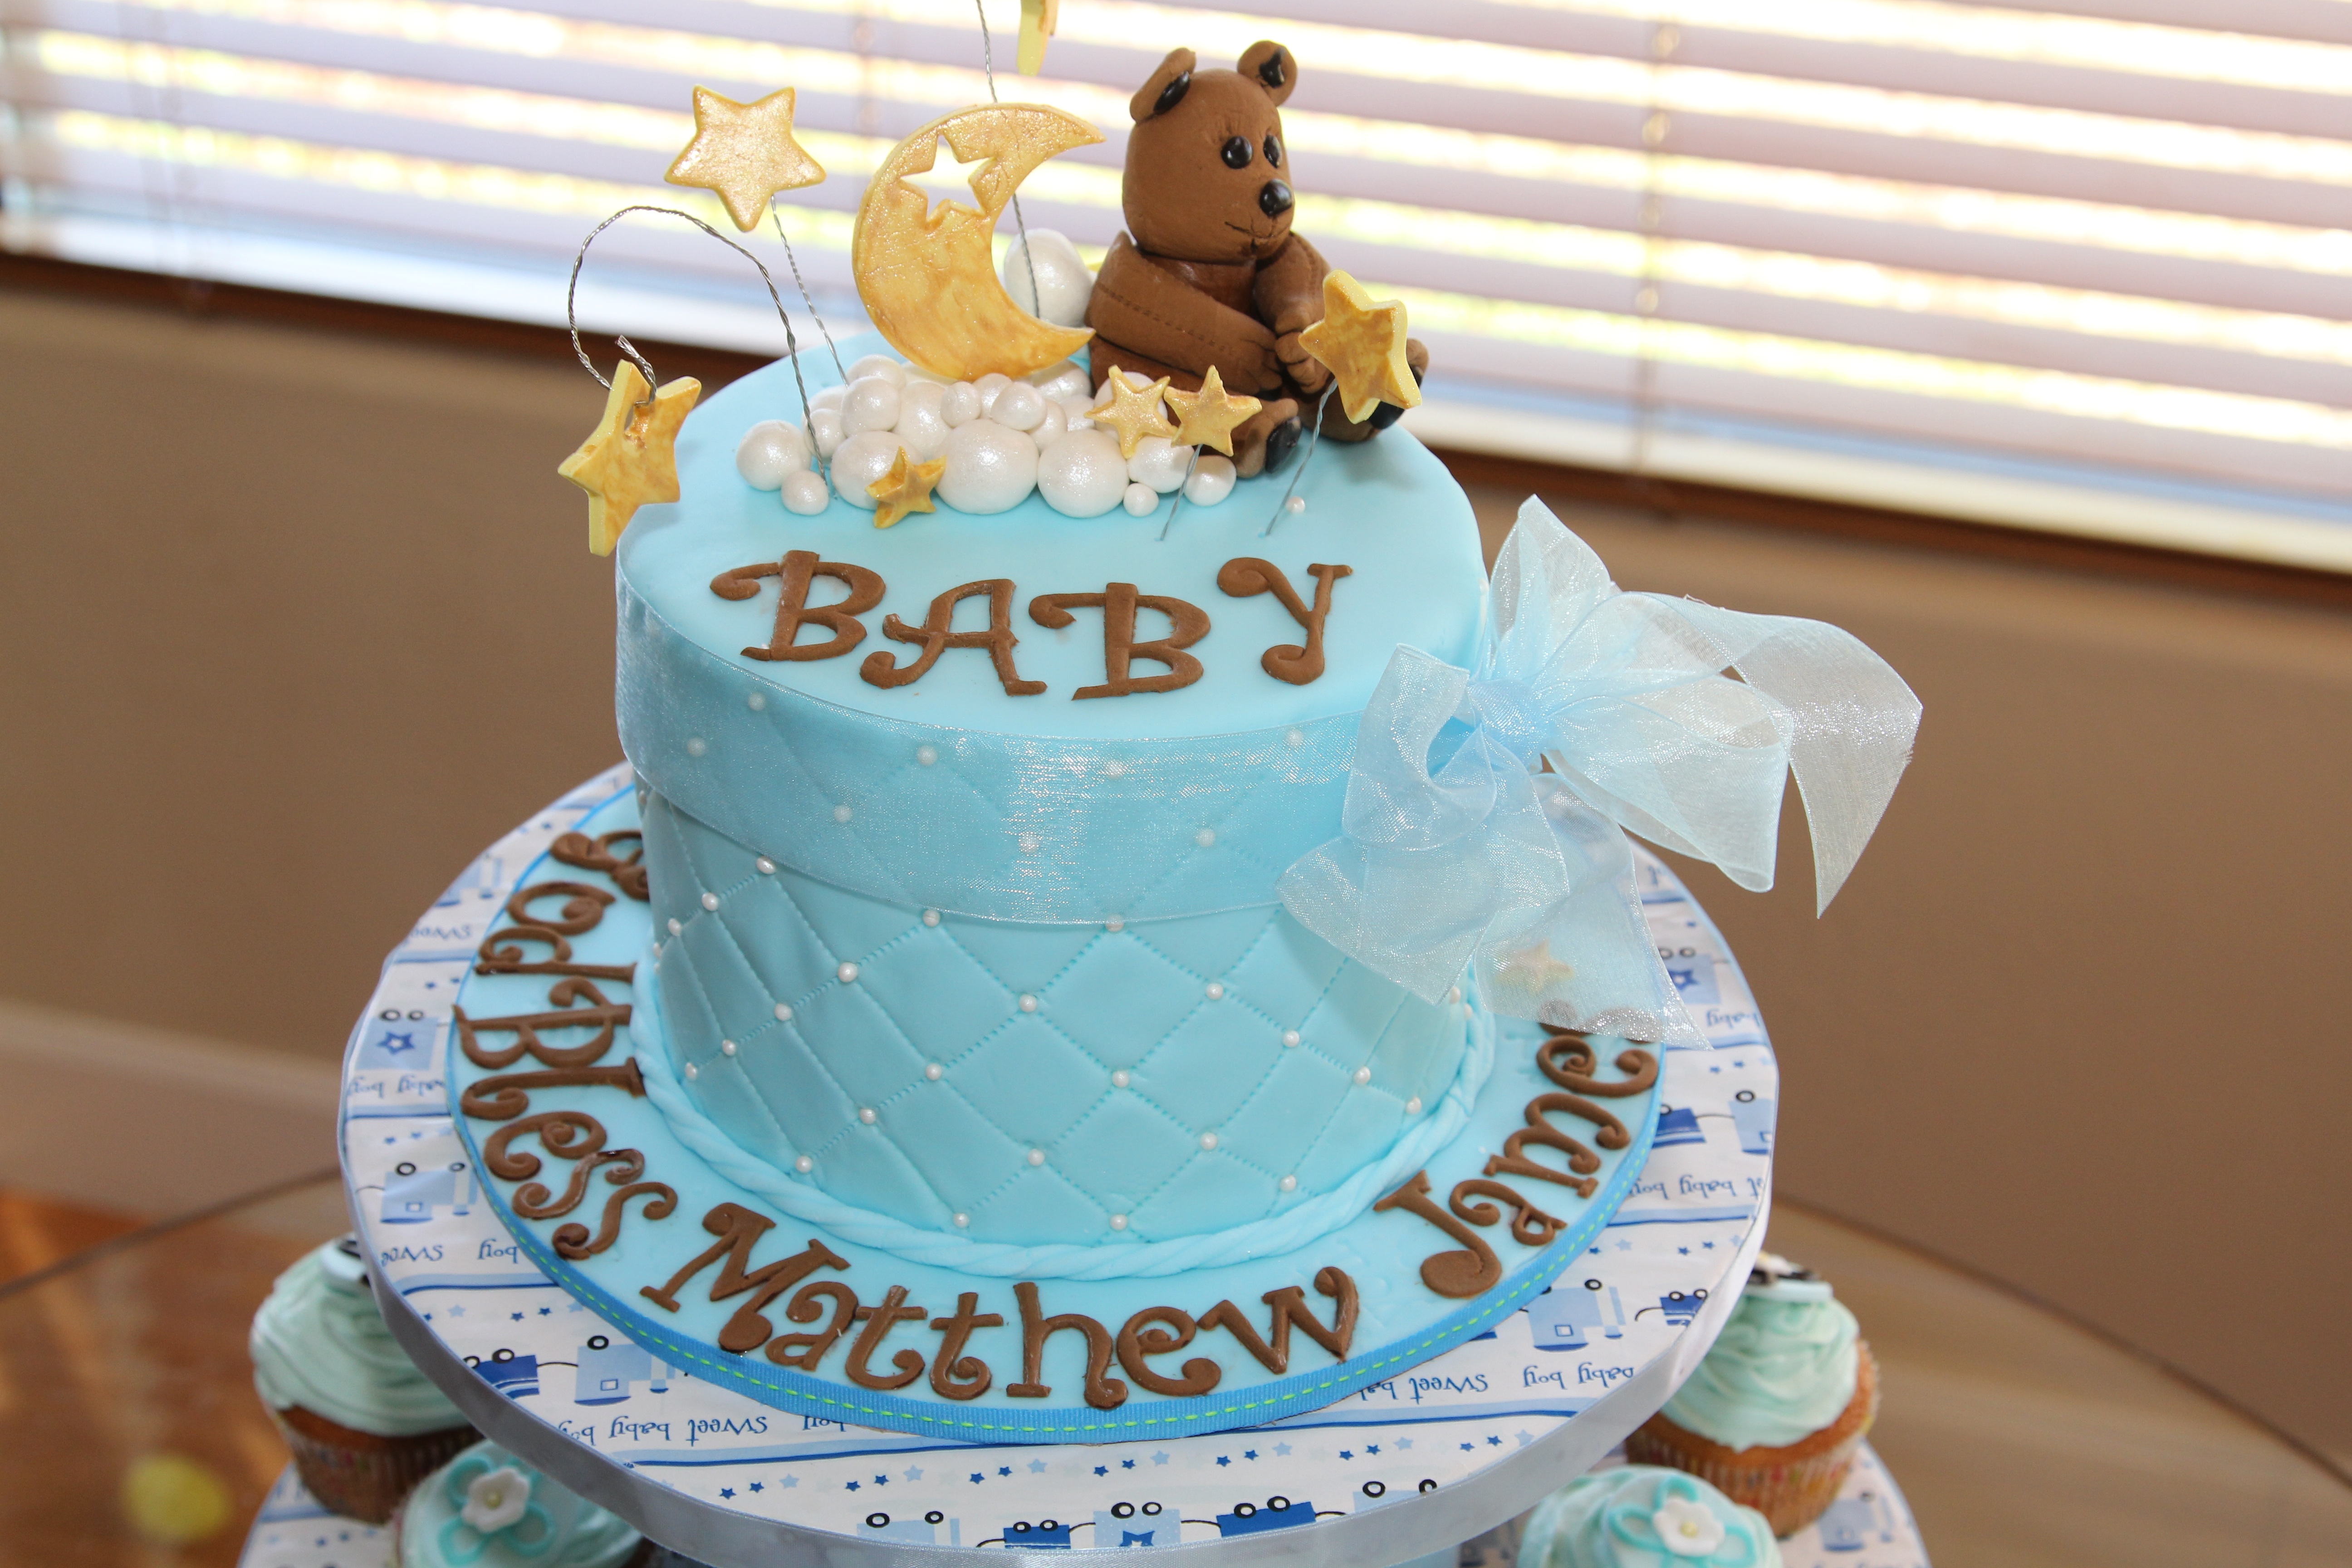
sweet, celebration, food, dessert, cake, birthday cake, icing, party, event, birthday, baked goods, sugar paste, buttercream, cake decorating, baby shower, baby shower cake